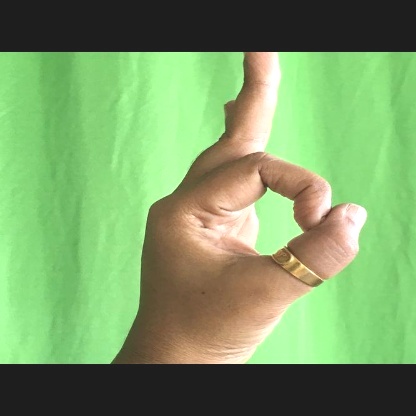
Mudra: Aralam